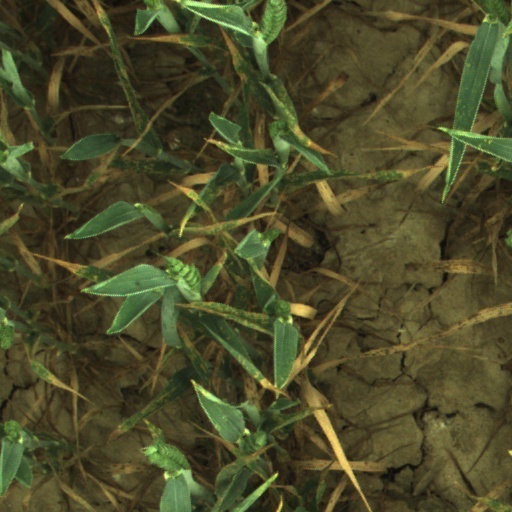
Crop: wheat